Stray Kids

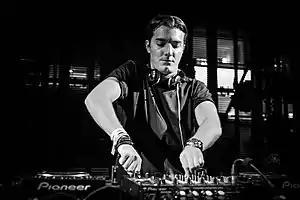
Stray Kids collaborated with Alesso ("pictured") and Corsak in "Going Dumb".

Stray Kids held its first official fan meeting, Stray Kids 1st #LoveStay 'SKZ-X', on February 20, 2021, via V Live; and its first Japanese fan meeting—STAYing Home Meeting—for the first anniversary of their Japanese debut on March 18. The group worked with Swedish producer Alesso and Chinese DJ Corsak on the Korean version of the song "Going Dumb" for the mobile-game version of "Player Unknown's Battlegrounds", which was released on March 19. The song debuted at number 13 on "Billboard" Hot Dance/Electronic Songs, the group's first appearance on that chart.